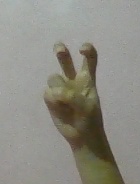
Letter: toot